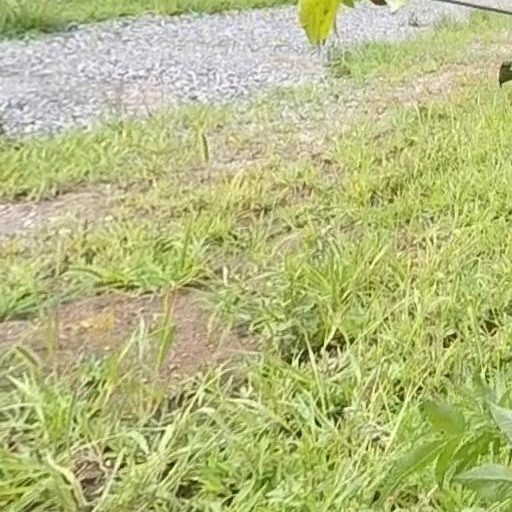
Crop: grape